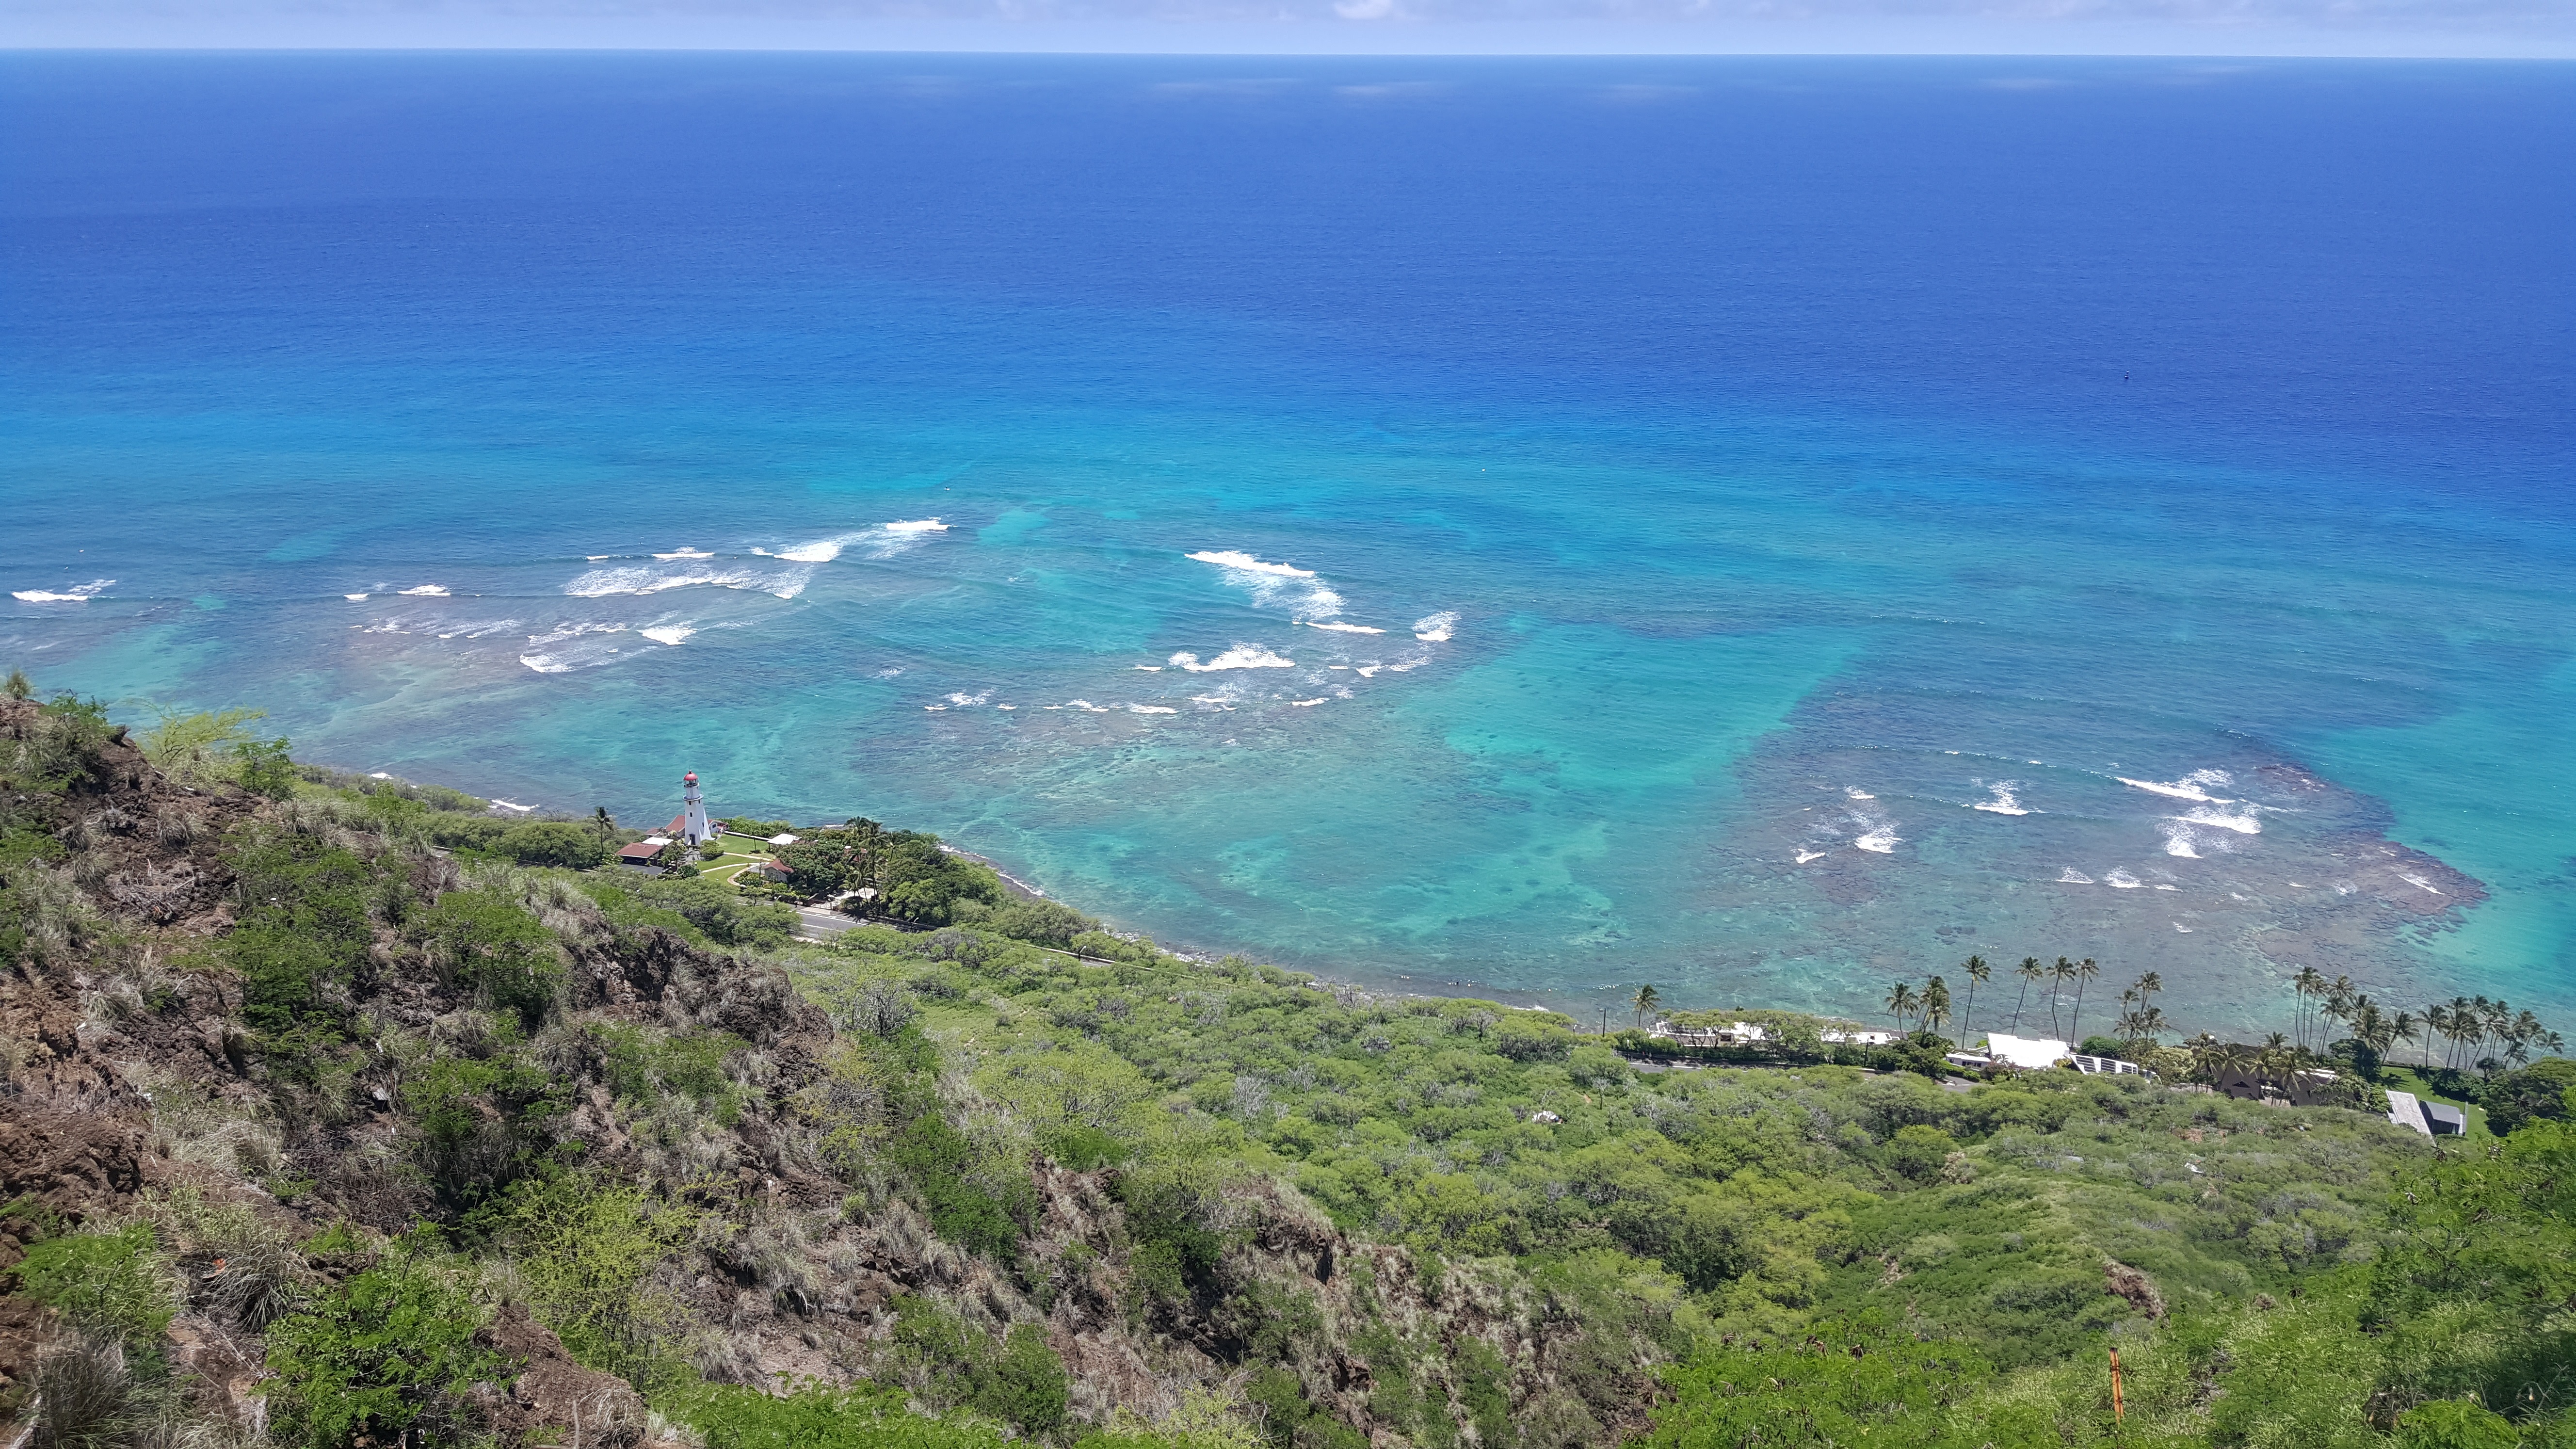
sea, coast, ocean, cliff, cove, bay, hawaii, terrain, waves, cape, islet, landform, aerial photography, promontory